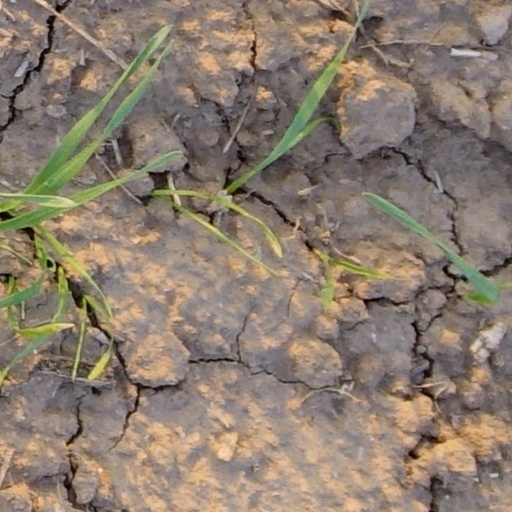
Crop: wheat